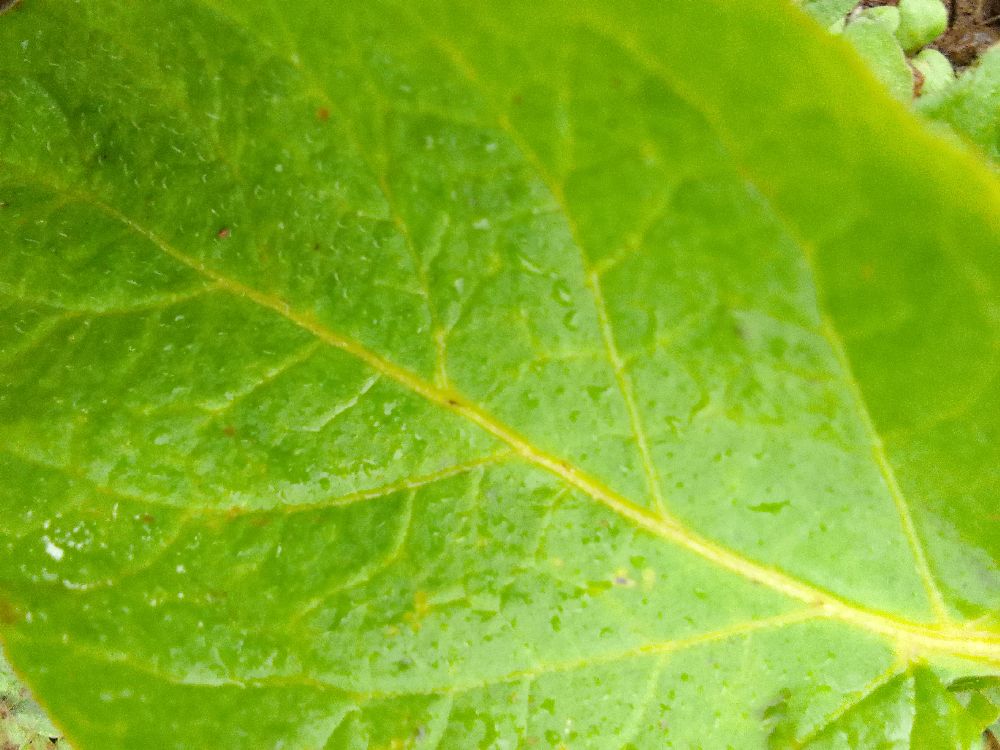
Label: Healthy